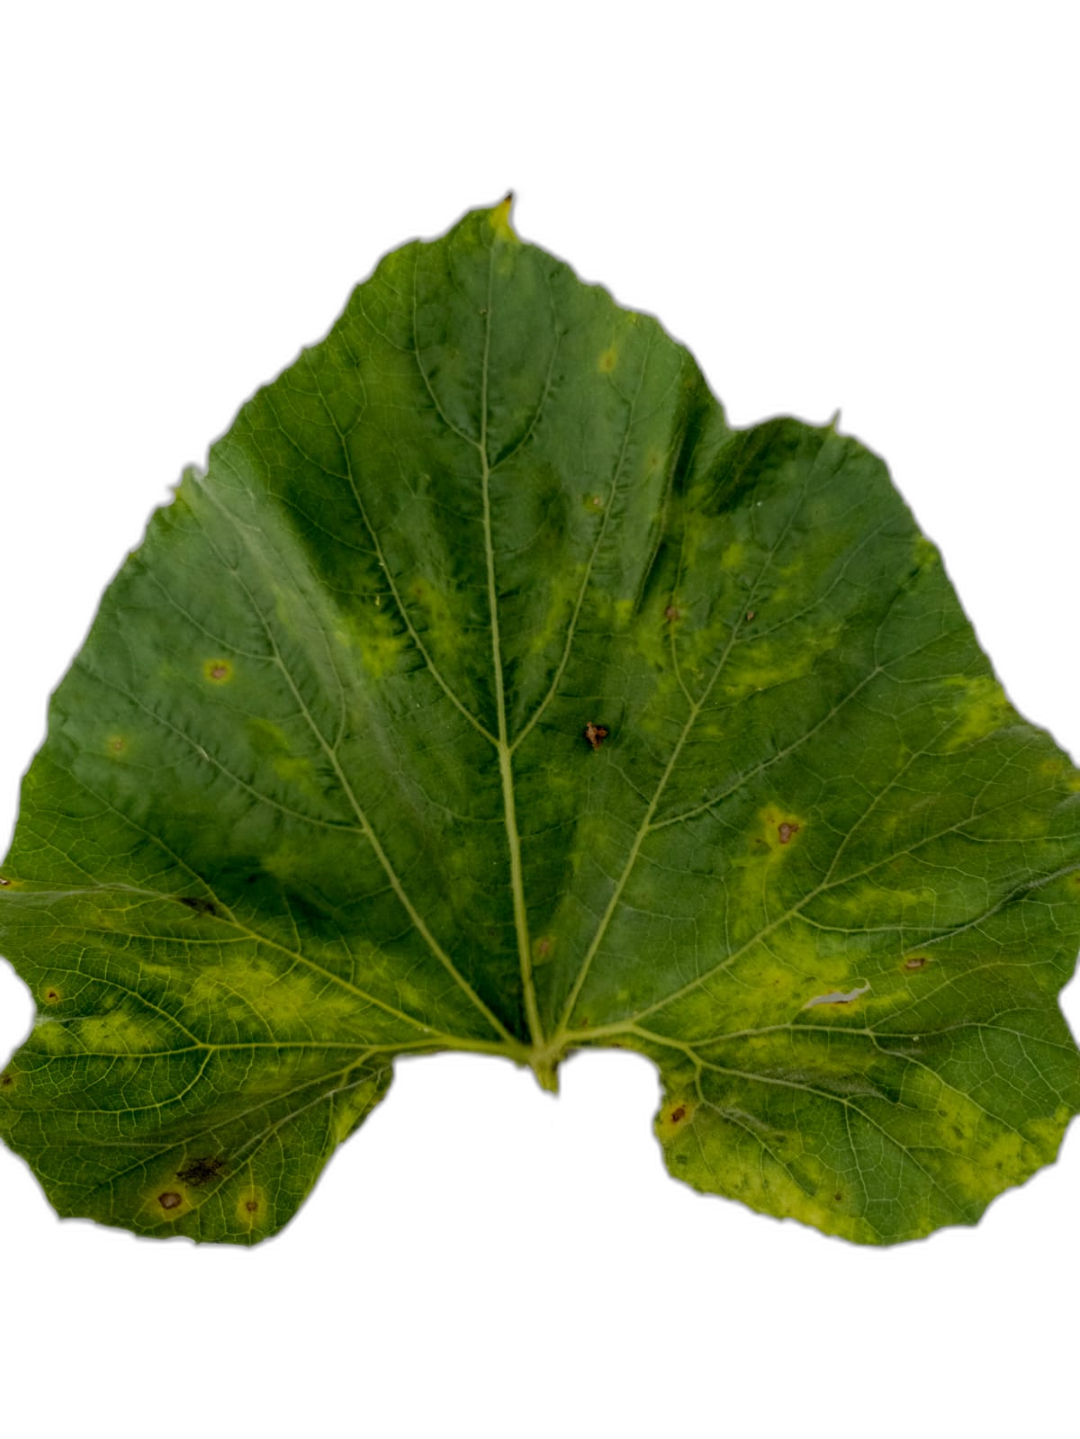
Crop: Bottle Gourd
Label: Downy_Mildew